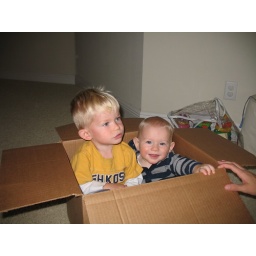
2 boys in a box